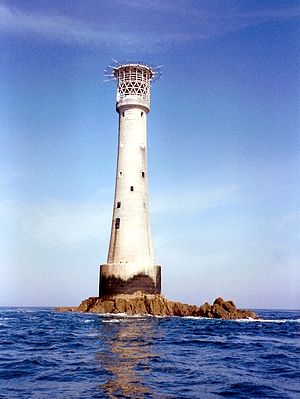
Bishop Rock
Bishop Rock (2006)
Bishop Rock er en lille klippe, som er beliggende ca. seks kilometer udfor den vestlige del af de engelske Scilly-øer.